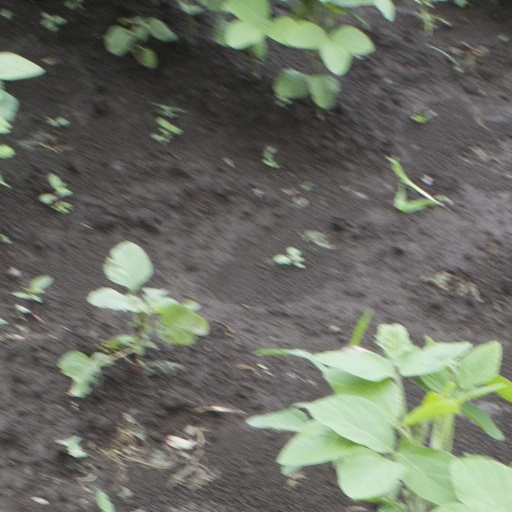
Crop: soybean